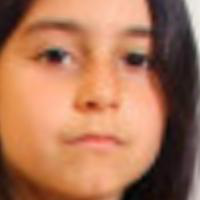
Age group: age 01-10